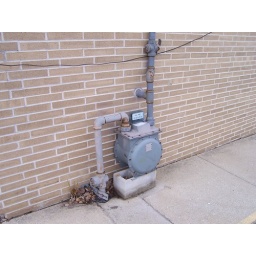
An old-looking grey gas meter on the side of a post office building in Tiffin, Ohio.